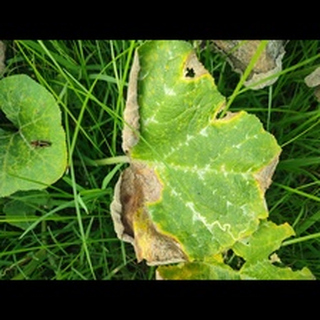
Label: pumpkin_downy_mildew